SS Laurentic (1908)

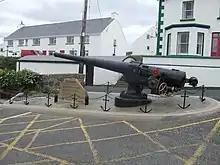
One of "Laurentic"s 6-inch guns in Downings

In 2018 Derry City and Strabane District Council bought the bell from her bridge at an auction and exhibited it in Derry Guildhall. The council then loaned the bell to the Titanic Hotel in Belfast on temporary display, and planned to display the bell permanently in Derry's planned Maritime Museum. However, in 2018 it was reported that the collapse of the Northern Ireland Executive in 2017 had stalled plans for the museum.